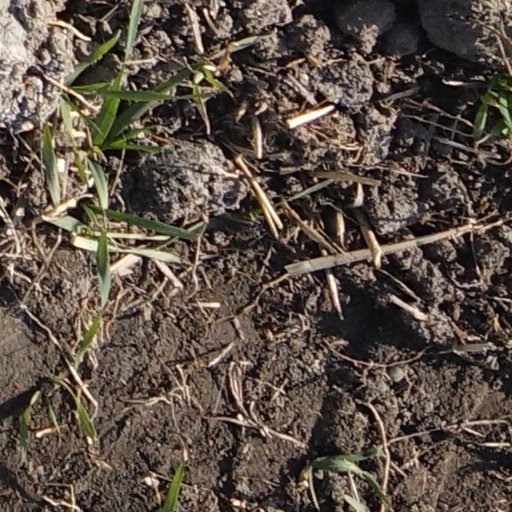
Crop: wheat